Anomaloscope

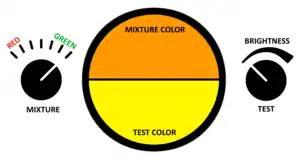
Anomaloscope using a Rayleigh Match

An anomaloscope requires a subject to make a color match between a "mixture color" and a "test color". The test color is a single spectral color, for which the subject can adjust the brightness. The mixture color combines two spectral colors, for which the subject can adjust the proportion, thereby changing the hue. These two colored lights are positioned side-by-side and the subject changes the two parameters until the colors appear to match. The parameter values at match define the type and strength of the color vision defect.